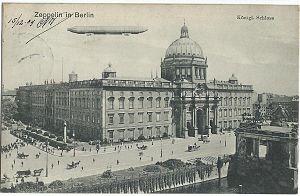
Vue de Berlin au début du XXe siècle (carte postale).